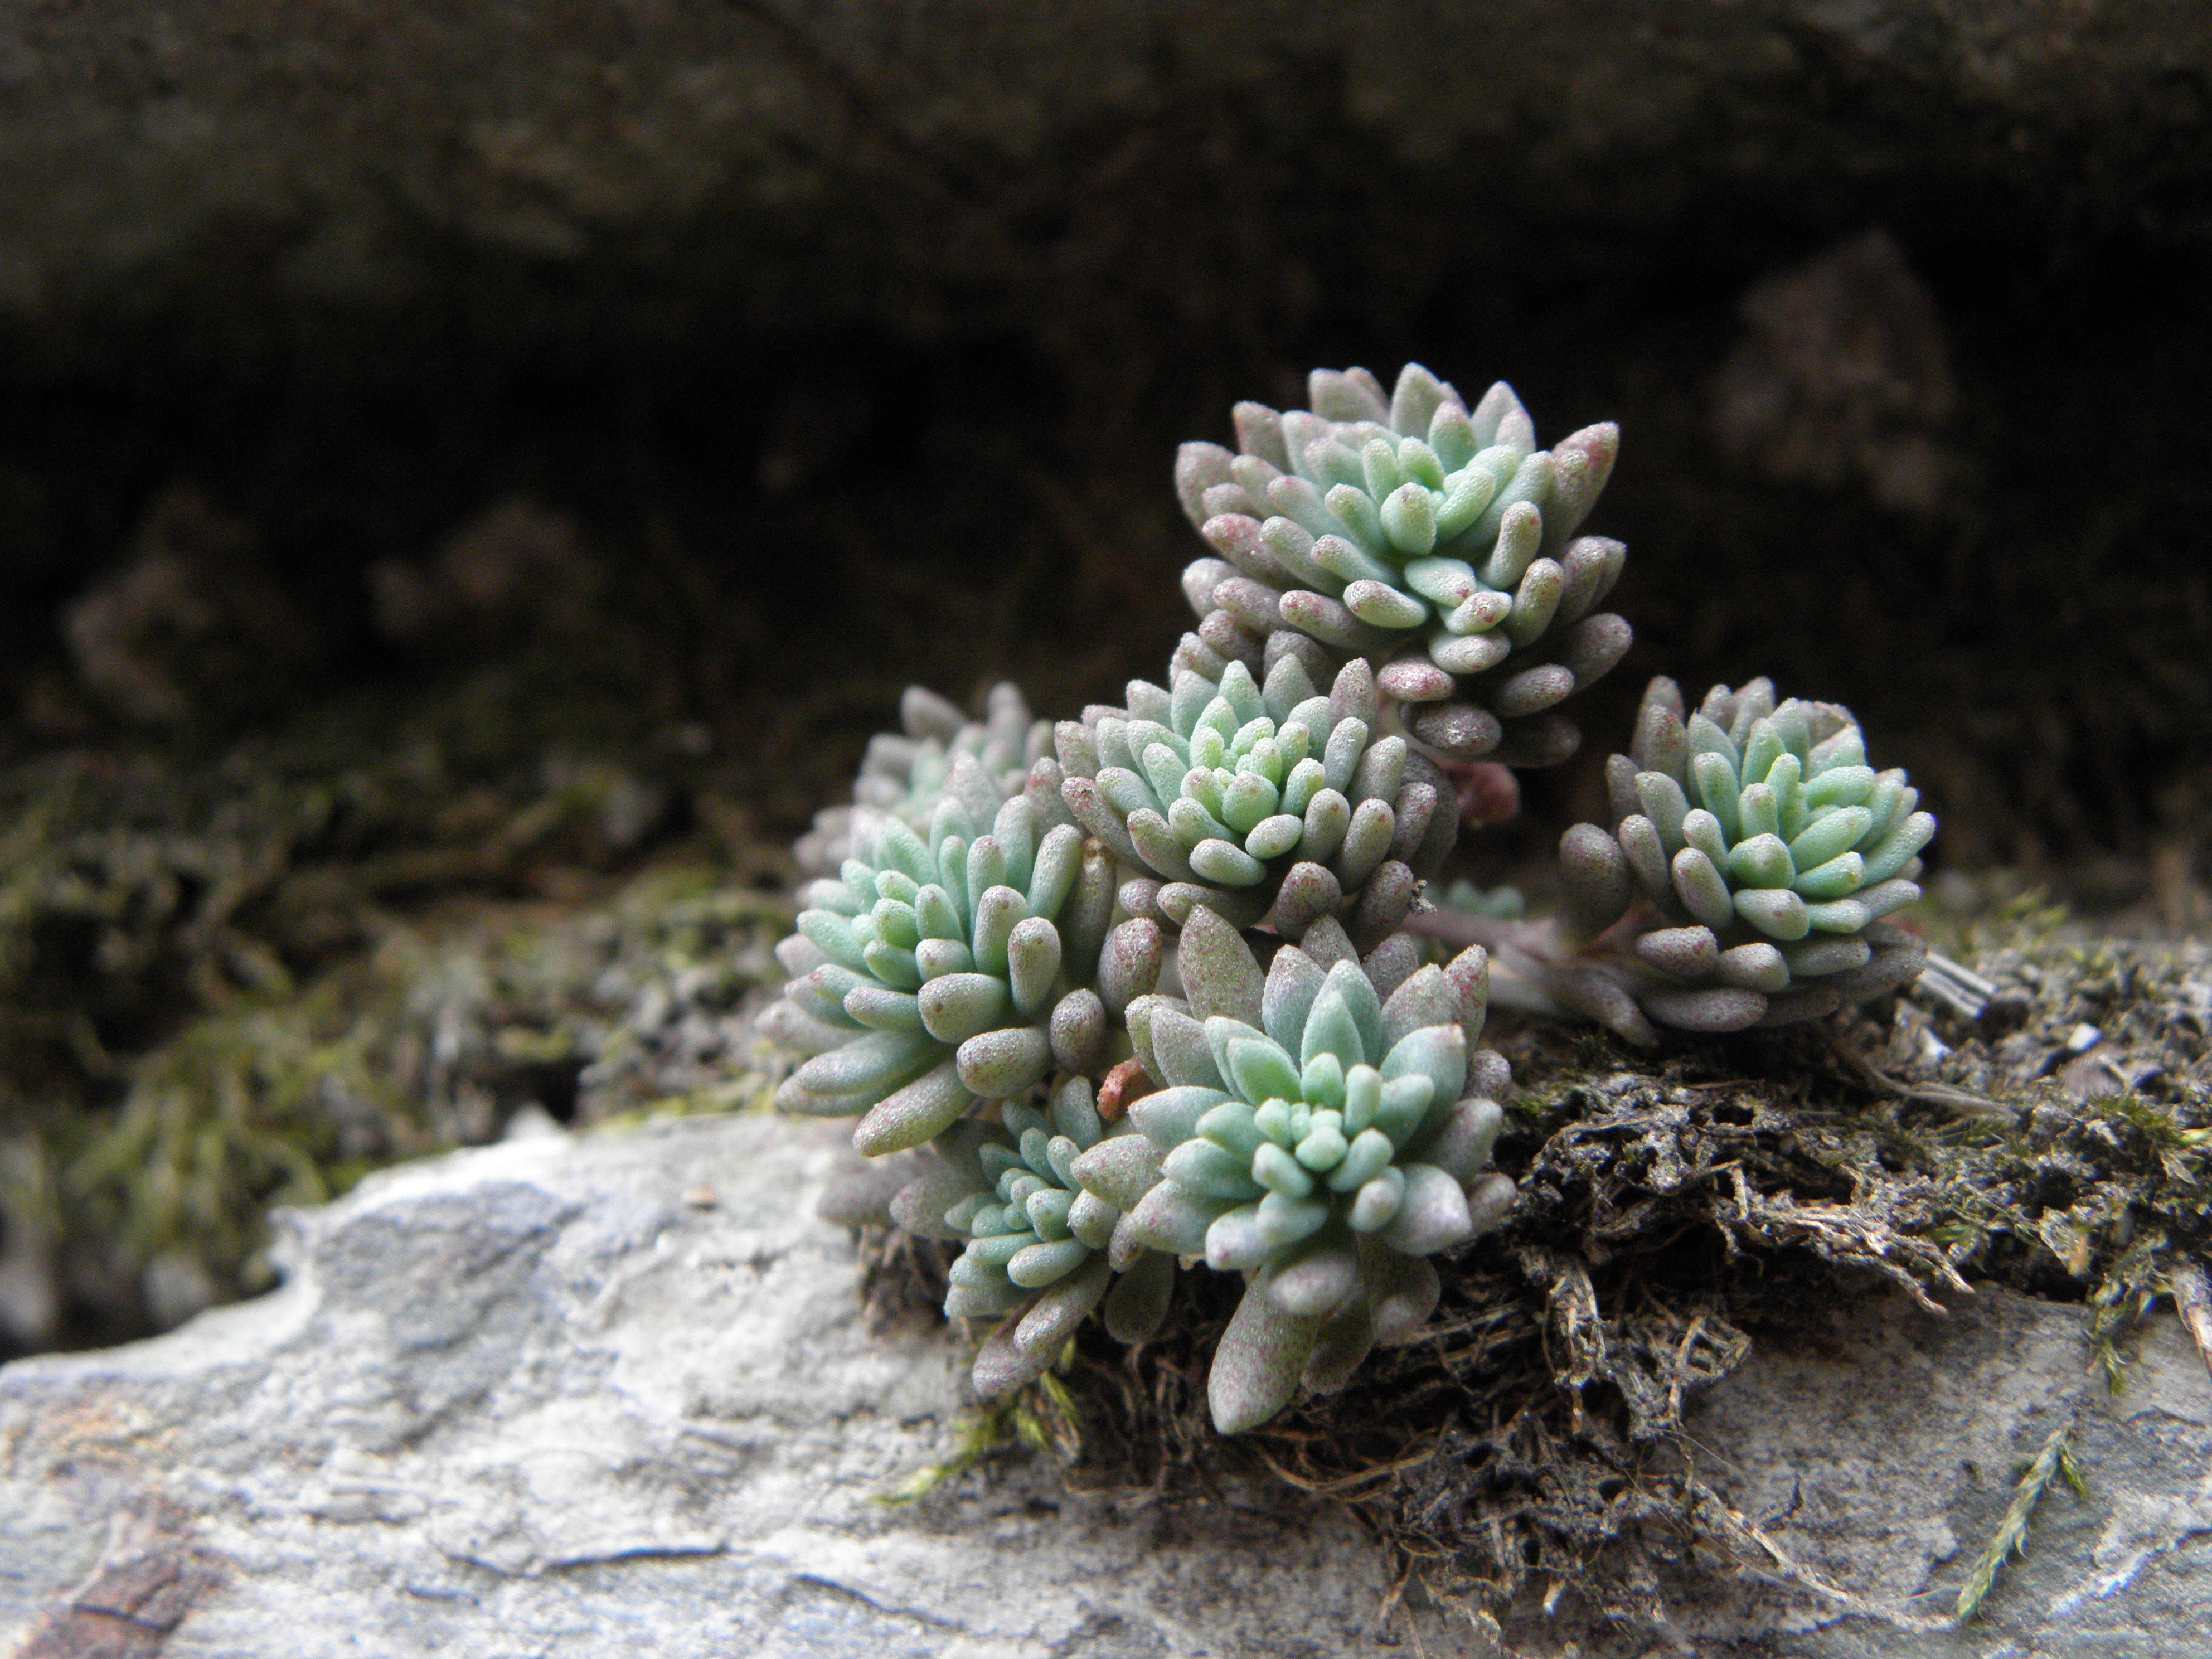
nature, plant, flower, stone, green, biology, autumn, botany, flora, coral, macro photography, fouling, flowering plant, land plant